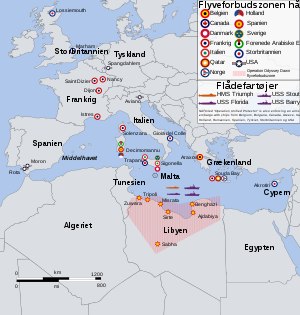
Borgerkrigen i Libyen / Forløb / Flyveforbudszone over Libyen
Koalitionens baser
Oprøret i Libyen i 2011 eller borgerkrigen i Libyen begyndte med en række uroligheder og demonstrationer, som brød ud den 15. februar 2011, rettet mod Muammar al-Gaddafis regime i Libyen. Oprøret var sandsynligvis inspireret af og sås som en del af oprøret i den arabiske verden i 2011, særligt oprørene i nabolandene Egypten og Tunesien.